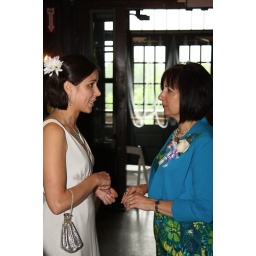
Please note the silver bag Katie is holding - it has been passed down in her family for generations!